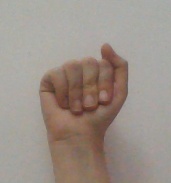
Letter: saad